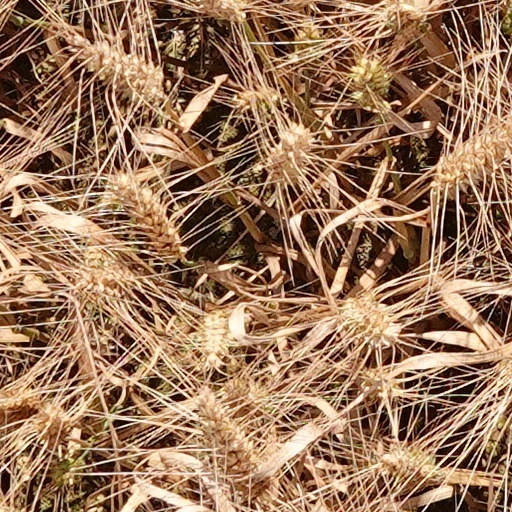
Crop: wheat